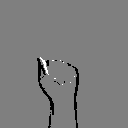
ASL letter: a